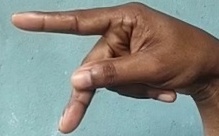
ASL sign: P